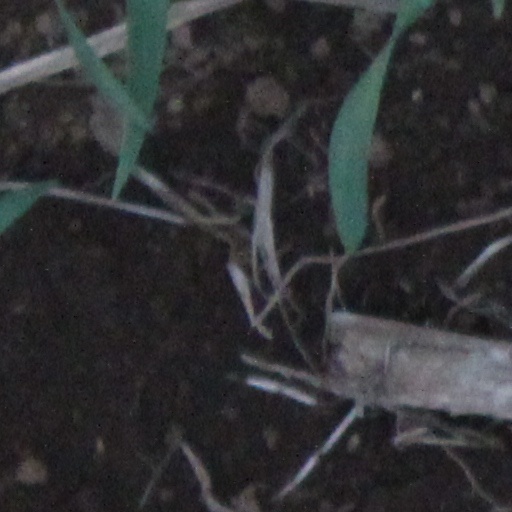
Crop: wheat